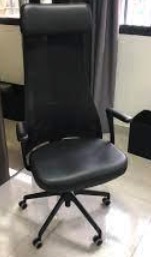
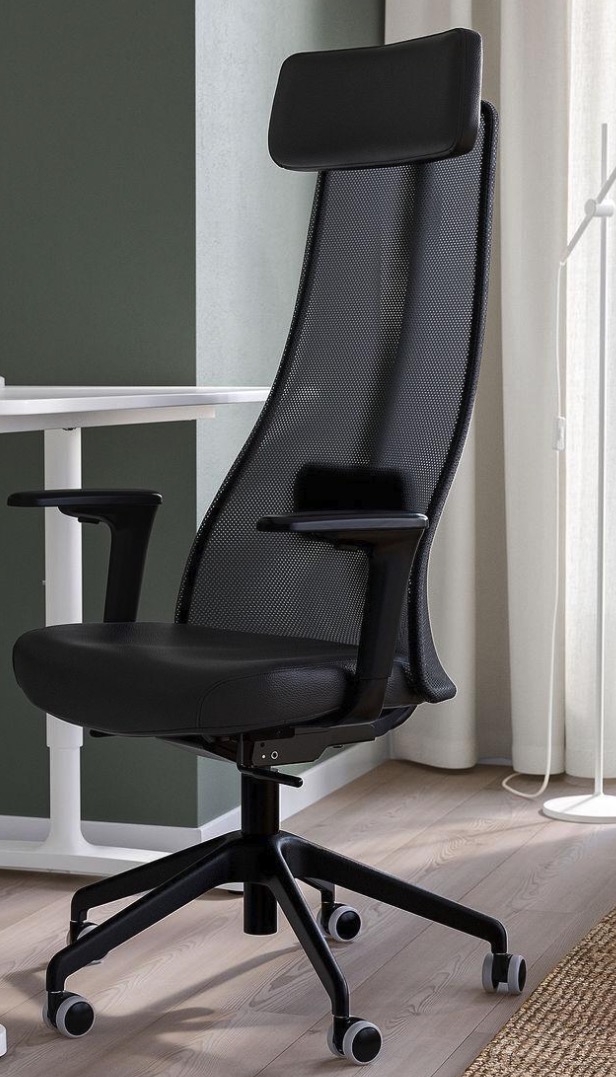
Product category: items_chair
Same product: yes